Est 0.501 to 0.691

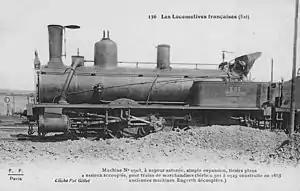
0-8-0 Locomotive 0.503 'Gargamelle' of the Chemins de fer de l'Est

The Est 0.501 to 0.691, also denoted as Est 0501 to 0691, was a class of 191 French locomotives for freight service, built from 1856 to 1886 for the "Chemins de fer de l'Est".